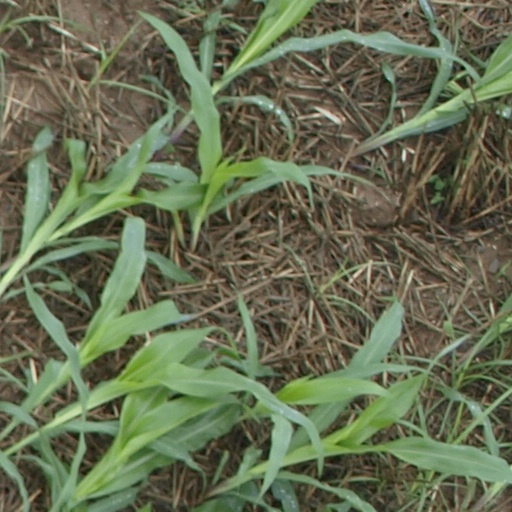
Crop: maize; corn